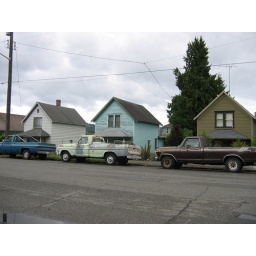
and a chicken in every pot